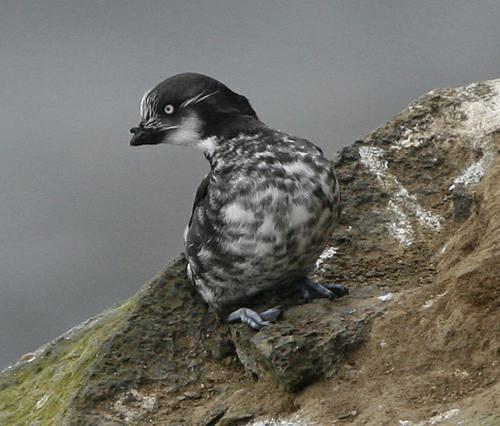
A photo of a least auklet